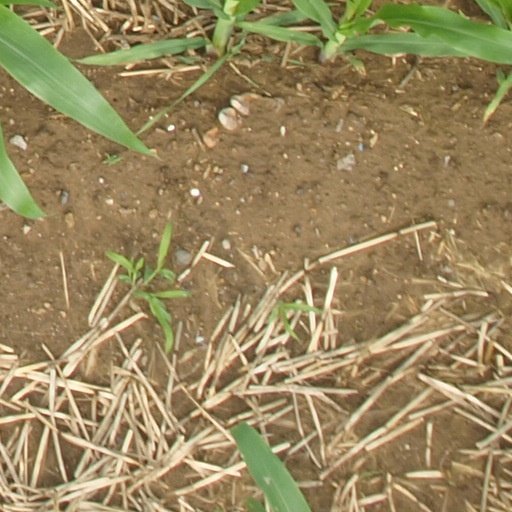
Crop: maize; corn